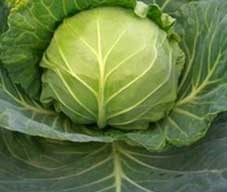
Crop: unknown
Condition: cabbage_alternaria_spot